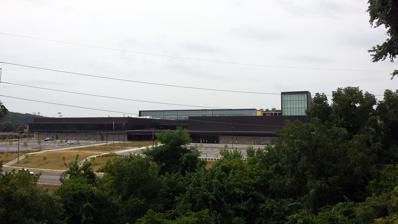
Building: Fayetteville High School (Arkansas)
Country: United States of America
Year built: 1950
Public high school in Fayetteville, Arkansas, United States Fayetteville High School Address 994 W. Martin Luther King Blvd. Fayetteville , Arkansas 72701 United States Coordinates 36°03′30″N 94°10′26″W / 36.0583°N 94.1740°W / 36.0583; -94.1740 Information Type Public high school Motto Fidelity, Honor, Service Established 1908 (117 years ago) ( 1908 ) School district Fayetteville Public Schools Superintendent John Mulford CEEB code 040770 Principal Michelle Miller Teaching staff 189.88 (FTE) Grades 9 - 12 Enrollment 2,599 (2023-2024) Student to teacher ratio 13.69 Campus Urban Color(s) Purple and white Athletics conference 7A West Mascot Purple Bulldog Nickname The Bulldogs, Purple Dogs , Dawgs Newspaper The Register Yearbook The Amethyst Website fhs .fayar .net Fayetteville High School is a public high school located in Fayetteville, Arkansas . The school is administered by the Fayetteville Public Schools headed by Dr. John Mulford. The district, and by extension, Fayetteville High's attendance boundary, includes the majority of Fayetteville as well as the majorities of Goshen and Johnson and sections of Elkins and Farmington . History The school was first opened in 1908, and the previous building was built in 1950 with further renovations made in the 1990s. Phase 1 of the current building opened in 2012, Phase 2 in 2013, Phase 3 in 2014, and the final phase opening in 2015. The current building, built adjacent to the University of Arkansas and just off Martin Luther King Jr. Boulevard , is also located on the Trail of Tears National Historic Trail as indicated by two roadside signs—one of them a government sign and the other a sign erected by the University. The school also has a TV studio from which they air the Bulldog Show on Channel 14. The school expanded to grades 9-12 in 2015. The school was also the first school in Arkansas to voluntarily desegregate when, on September 11, 1954, African American students first attended the high school. The school's marching band was selected to go to the Tournament of Roses Parade for 2006, which was only the second time an Arkansas band has attended. The school recently [ when? ] underwent massive rebuilding and expansion with designs by architect Marlon Blackwell . Academics The assumed course of study follows the Smart Core curriculum developed by the Arkansas Department of Education (ADE). Students complete regular (core) and career focus courses and exams and may select Advanced Placement (AP) coursework and exams that provide an opportunity for students to receive college credit. Band The Fayetteville High School Band at a marching competition in Carthage, MO . The band has marched in many prestigious parades, including in 1989 the George H. W. Bush Presidential Inauguration Parade , the Fiesta Bowl , the Tournament of Roses Parade , the Hollywood Christmas Parade , the Macy's Thanksgiving Day Parade in both 1998 and 2008, and the 6abc Dunkin' Donuts Thanksgiving Day Parade . The FHS Marching Band as of 2023 is a state runner up and placed top 6th in the Bands of America regional in Johnson City, TN. Publications In 2017, Connotations received the Columbia Scholastic Press Association Gold Crown award, the highest award given to literary magazines. In 2005, Connotations , the school's literary magazine, received a Superior award from the National Council of Teachers of English 's Program to Recognize Excellence in Student Literary Magazines. In 1993, 1995, 1997, 2007 and 2013, Connotations won the National Scholastic Press Association (NSPA) Magazine Pacemaker Award. In 2006, Connotations was placed in the NSPA's Hall of Fame for receiving the highest rating that NSPA awards in its critique service twelve times in the schools' recent history In 1994,  the Columbia Scholastic Press Association awarded Connotations the CSPA's Scholastic Gold Circle Awards for its Overall Design, Cover Design (Two or More Colors), Title and Contents Page, and Typography. Athletics The Fayetteville Bulldogs and Lady Bulldogs are highly competitive in the state's largest classification, 7A in football and 6A in all other sports, and are members of the West conference of that classification.  State championships include: 14-time Boys' Golf (1950–52, 1959–63, 2004, 2013-2017) 13-time Girls' Golf (1973, 1975, 1977, 1985, 2001, 2003, 2005–11) 12-time Boys' Cross Country Running (1965, 1969–75, 1983–86) 10-time Boys' Swimming (1972–74, 1976, 1978, 1981, 1985–86, 2000–01) 8-time Boys' Tennis (1970, 1972–73, 1976, 1981, 1984, 1989–90) 8-time Girls' Gymnastics (between 1998 and 2005) 7-time Baseball (1960, 2003, 2006, 2007, 2008, 2009, 2013) 6-time Girls' Basketball (1979, 1993–94, 2009, 2011, 2015) 7-time Cheerleading (2000, 2006, 2007, 2010–12, 2017, 2019) 5-time Boys' Basketball (1948, 1975, 1978, 1987, 2009) 5-time Girls soccer, 4-time Runner-up (2002, 2004, 2006, 2009) 6-time Football (2007, 2011–12, 2015, 2016, 2023) 5-time Girls' Swimming (1976, 1981, 1999, 2002, 2018) 5-time Volleyball (2012, 2015, 2016, 2017, 2020) 2-time Dance (2016, 2019) 2-time Softball (2006–07) In 2006, Sports Illustrated ranked Fayetteville High School in the nation's Top 20 High School Athletic Programs, stating: " Located across the street from the University of Arkansas, this school has won a state-best 24 titles in 10 sports since 1996. The Purple Bulldogs’ girls’ gymnastics team has won eight straight state championships, and the girls’ soccer team took four straight from 1998 to 2001, plus one in 2010. Since 1996 the boys’ basketball team has made five appearances in the state semifinals and went to the title game in March. Fayetteville has also won four state championships in indoor track, which is not a recognized sport in the state." 2007 saw the Bulldogs win their first state football championship after 103 years of playing football, defeating Springdale Har-Ber 28-7 in Little Rock. Eight years later, they would duplicate the feat, defeating Har-Ber 28-7 again to claim their fourth state championship. In March 2009, FHS concluded undefeated seasons in both boys and girls basketball and won 7A state championships. The girls finished 32-0 while the boys finished 30-0, with the boys carding a No. 8 final national ranking. In December 2011, Fayetteville High's football team upset top-ranked Bentonville and broke their 25-game winning streak with a 29-28 overtime victory in War Memorial Stadium in Little Rock to win their second state football championship. On December 1, 2012, Fayetteville defeated Bentonville again in the 7A state championship game, 31-20, to become the first school in the 7A era to repeat as state champions. Controversy On March 24, 2008, the New York Times ran an article accusing the administration and teachers of ignoring violence and bullying against Billy Wolfe, a sophomore who attended Fayetteville High School. After years of abuse, his parents filed a lawsuit against one of the bullies, and considered an additional lawsuit against the district, claiming that their son had been wrongly suspended and accused of being responsible for his own situation by school officials despite evidence that other students were responsible. Some students had set up a Facebook group titled "Every One Hates Billy Wolfe" calling on them to attack him at school. One entry by a student on March 9, 2007, wrote ""Haha (your ) Billy got clocked today at school and I think one or two of his teeth got knocked out damn my friends are awesome". " Fayetteville High School representatives responded by saying that, in these types of cases, if laws have been violated then the school reports the incident to the Fayetteville Police Department, and stated that the article was "casting our school district in a very bad and undeserved light." However, police records, Wolfe's mother, and Fayetteville Police Department Cpl. Craig Stout said an assault report was eventually filed by the Wolfe family, not the school. Wolfe's mother claims she begged the assistant principal of the school, Byron Zeagler, to call the police. "He said my son got what he deserved." Former Fayetteville Superintendent Bobby New said "We stand behind our administrators and believe they acted appropriately." Students at Fayetteville High School, in reaction to perceived bias in the New York Times article, stated when being interviewed by the local news that Wolfe "brings a lot of it on himself, that he actually picks a lot of the fights" and "that what he does, is he antagonizes the other person and starts the fight and when he loses he says 'Oh I got beat up.'" In a local newspaper report the following week, a student claimed that Wolfe "likes to call him names, like stupid or retarded," and "screams in his ear, which is sensitive to noise because of his medical condition…[Wolfe] once pounded him in the back of the head several times with a medium-sized rubber ball." Following the story's publication, the Fayetteville School District has reported receiving both a threatening phone call to McNair Middle School and an email which "suggested the district would be hit with some sort of Internet or computer network attack." A decade ago a student attending Fayetteville High School's Vocational Campus was harassed and beaten for being homosexual. At that time the administration of Fayetteville School District had promised the office of Civil Rights they would adopt procedures to promote tolerance and respect. Currently, Fayetteville High School has a Gay-Straight Alliance, which was picketed by members of the Westboro Baptist Church in the fall of 2004. -Barry Gebhart, class of 1986. Coached basketball for FHS for almost 20 years and got promoted to Athletic Director of Fayetteville school district. He was caught in a sting operation trying to meet up with a 14 year old girl with sexual intentions. He also sent many inappropriate pictures to what he thought was a 14 year old girl that was actually a cop. -In 2016, several teenagers  rented a goat for $10 and recorded videos of the goat being abused at a party. The teenage boys broke open beer cans by slamming it on the head of the young goat. The situation made the news but there were no animal cruelty charges. -In 2018, students were suspended for making racial slurs at another student during black history month. -During September 2021, two teenagers were taken into custody after fighting on the campus. The entire school went on lockdown without much warning when several fights took place during lunch. The students were left in the dark without any information and held in their classrooms. One student was pregnant. Notable alumni This article's list of alumni may not follow Wikipedia's verifiability policy . Please improve this article by removing names that do not have independent reliable sources showing they merit inclusion in this article AND are alumni, or by incorporating the relevant publications into the body of the article through appropriate citations . ( October 2021 ) Austin Allen , Class of 2013 - quarterback for Tampa Bay Buccaneers Brandon Allen , Class of 2011 - quarterback for Los Angeles Rams , Jacksonville Jaguars , Cincinnati Bengals Andrew Auernheimer , Class of 2003 - infamous internet troll Nick Bradford , Class of 1996 -  basketball player, University of Kansas and European professional Ronnie Brewer , Class of 2003 - University of Arkansas basketball standout, 14th overall pick in 2006 NBA draft , player for nine seasons, most notably for Chicago Bulls Michael Brisiel , Class of 2001 - player for NFL 's Oakland Raiders Sarah Caldwell , Class of 1938 (at age of 14) - opera conductor and opera company director; first woman to conduct New York Metropolitan Opera Cody Clark , Class of 2000 - baseball player drafted by Toronto Blue Jays in 2000; played college baseball at Wichita State Dre Greenlaw , Class of 2015 - football player for the San Francisco 49ers Ronnie Hawkins - musician; The Band once played backup for him Skip Holtz , Class of 1982 - football head coach at Louisiana Tech Joseph Israel , Class of 1996 - reggae musician Grant Koch , Class of 2015, MLB with Pittsburgh Pirates Sherm Lollar - MLB player James Duard Marshall , Class of 1933 - artist, painter, lithographer, student of Thomas Hart Benton Jason Moore , Class of 1989 - television, film, and Broadway director. Director - Pitch Perfect Movie. Blake Parker , Class of 2003 - baseball pitcher for multiple MLB teams Savvy Shields , Class of 2013 - Miss America 2017 Wallace Spearmon , Class of 2003 — athlete, 2006 World Indoor 4 × 400 m relay gold medalist, two-time Olympian Lauren Sweetser, Class of 2006 - actress Mary Kate Wiles , Class of 2005 - actress on Emmy-winning webseries The Lizzie Bennet Diaries Payton Willis , Class of 2016 - basketball player in the Israeli Basketball Premier League References